The Octopus: A Story of California

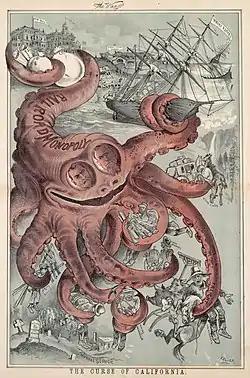
G. Frederick Keller's "The Curse of California," which appeared in "The Wasp" on August 19, 1882, is the likely origin of the depiction of the Southern Pacific Railroad monopoly as an octopus.

"The Octopus" depicts the conflict between wheat farmers in the southern San Joaquin Valley and the fictional Pacific and Southwestern railroad (P&SW). The main nearby town is the fictional Bonneville.